Adolf Daimler

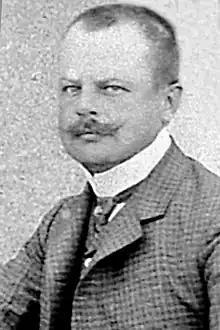
1907

Adolf Daimler (8 September 1871 – 24 March 1913) was the son of German inventor and industrialist Gottlieb Daimler. A mechanical engineer by training, Adolf became managing director and co-owner of his father's firm Daimler-Motoren-Gesellschaft in 1900. Along with his brother Paul Daimler, Adolf is credited with developing the distinctive Mercedes 3-pointed star logo.